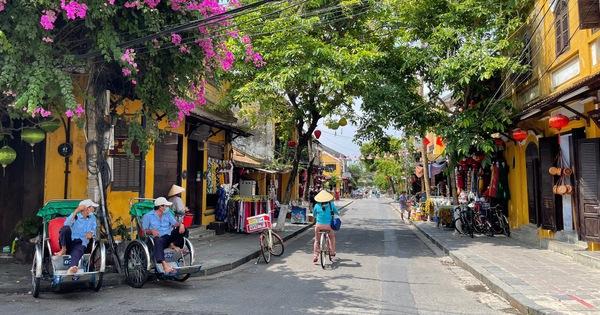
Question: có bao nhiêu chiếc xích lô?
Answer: có hai chiếc xích lô